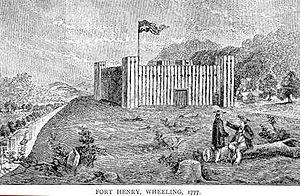
Fort Henry, initialement connu sous le nom de Fort Fincastle, est un fort établi en juin 1774 à proximité de la rivière Ohio, à l'emplacement de la ville actuelle de Wheeling en Virginie-Occidentale.